Five Aces

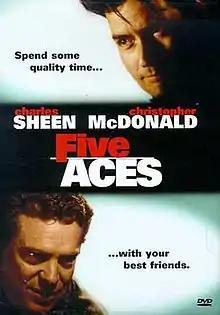
DVD cover

Five Aces is a 1999 black comedy drama film written, produced and directed by David Michael O'Neill. It stars Charlie Sheen, Christopher McDonald, Jeff Cesario, Michael McGrady, Tia Carrere, Geoffrey Lewis, and Matt Clark.